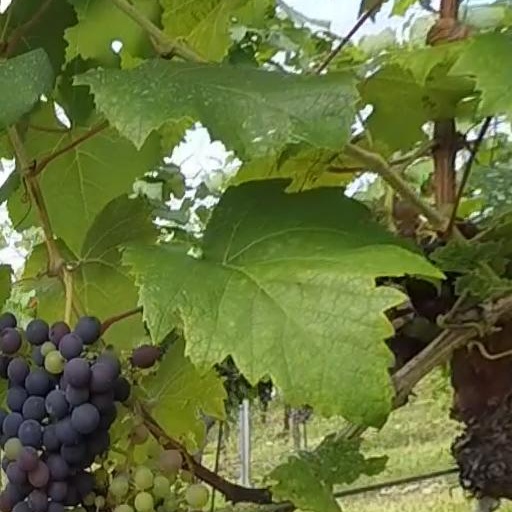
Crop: grape